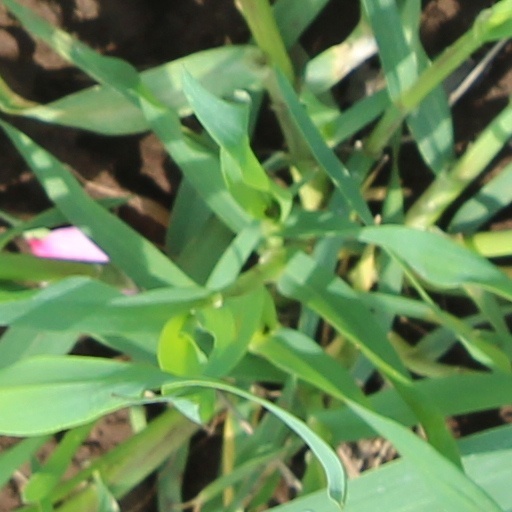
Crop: wheat